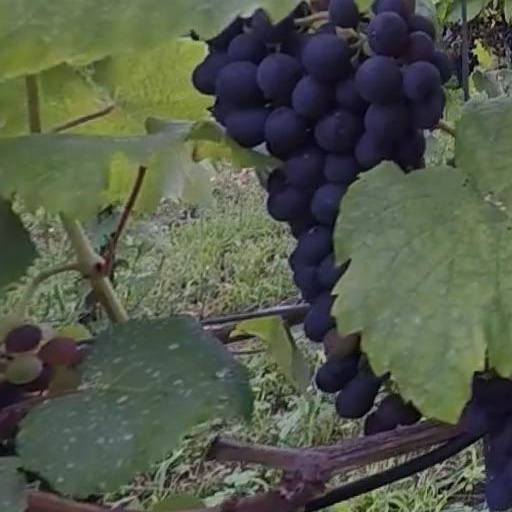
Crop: grape